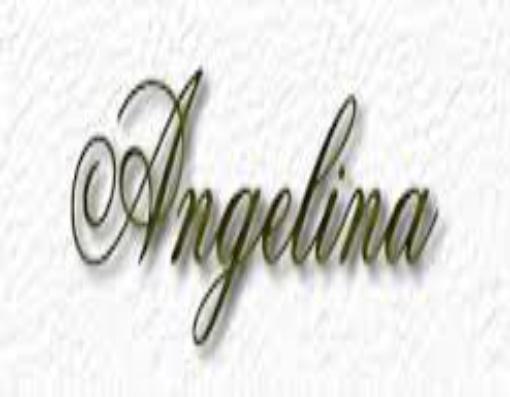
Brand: Angelina
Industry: Others